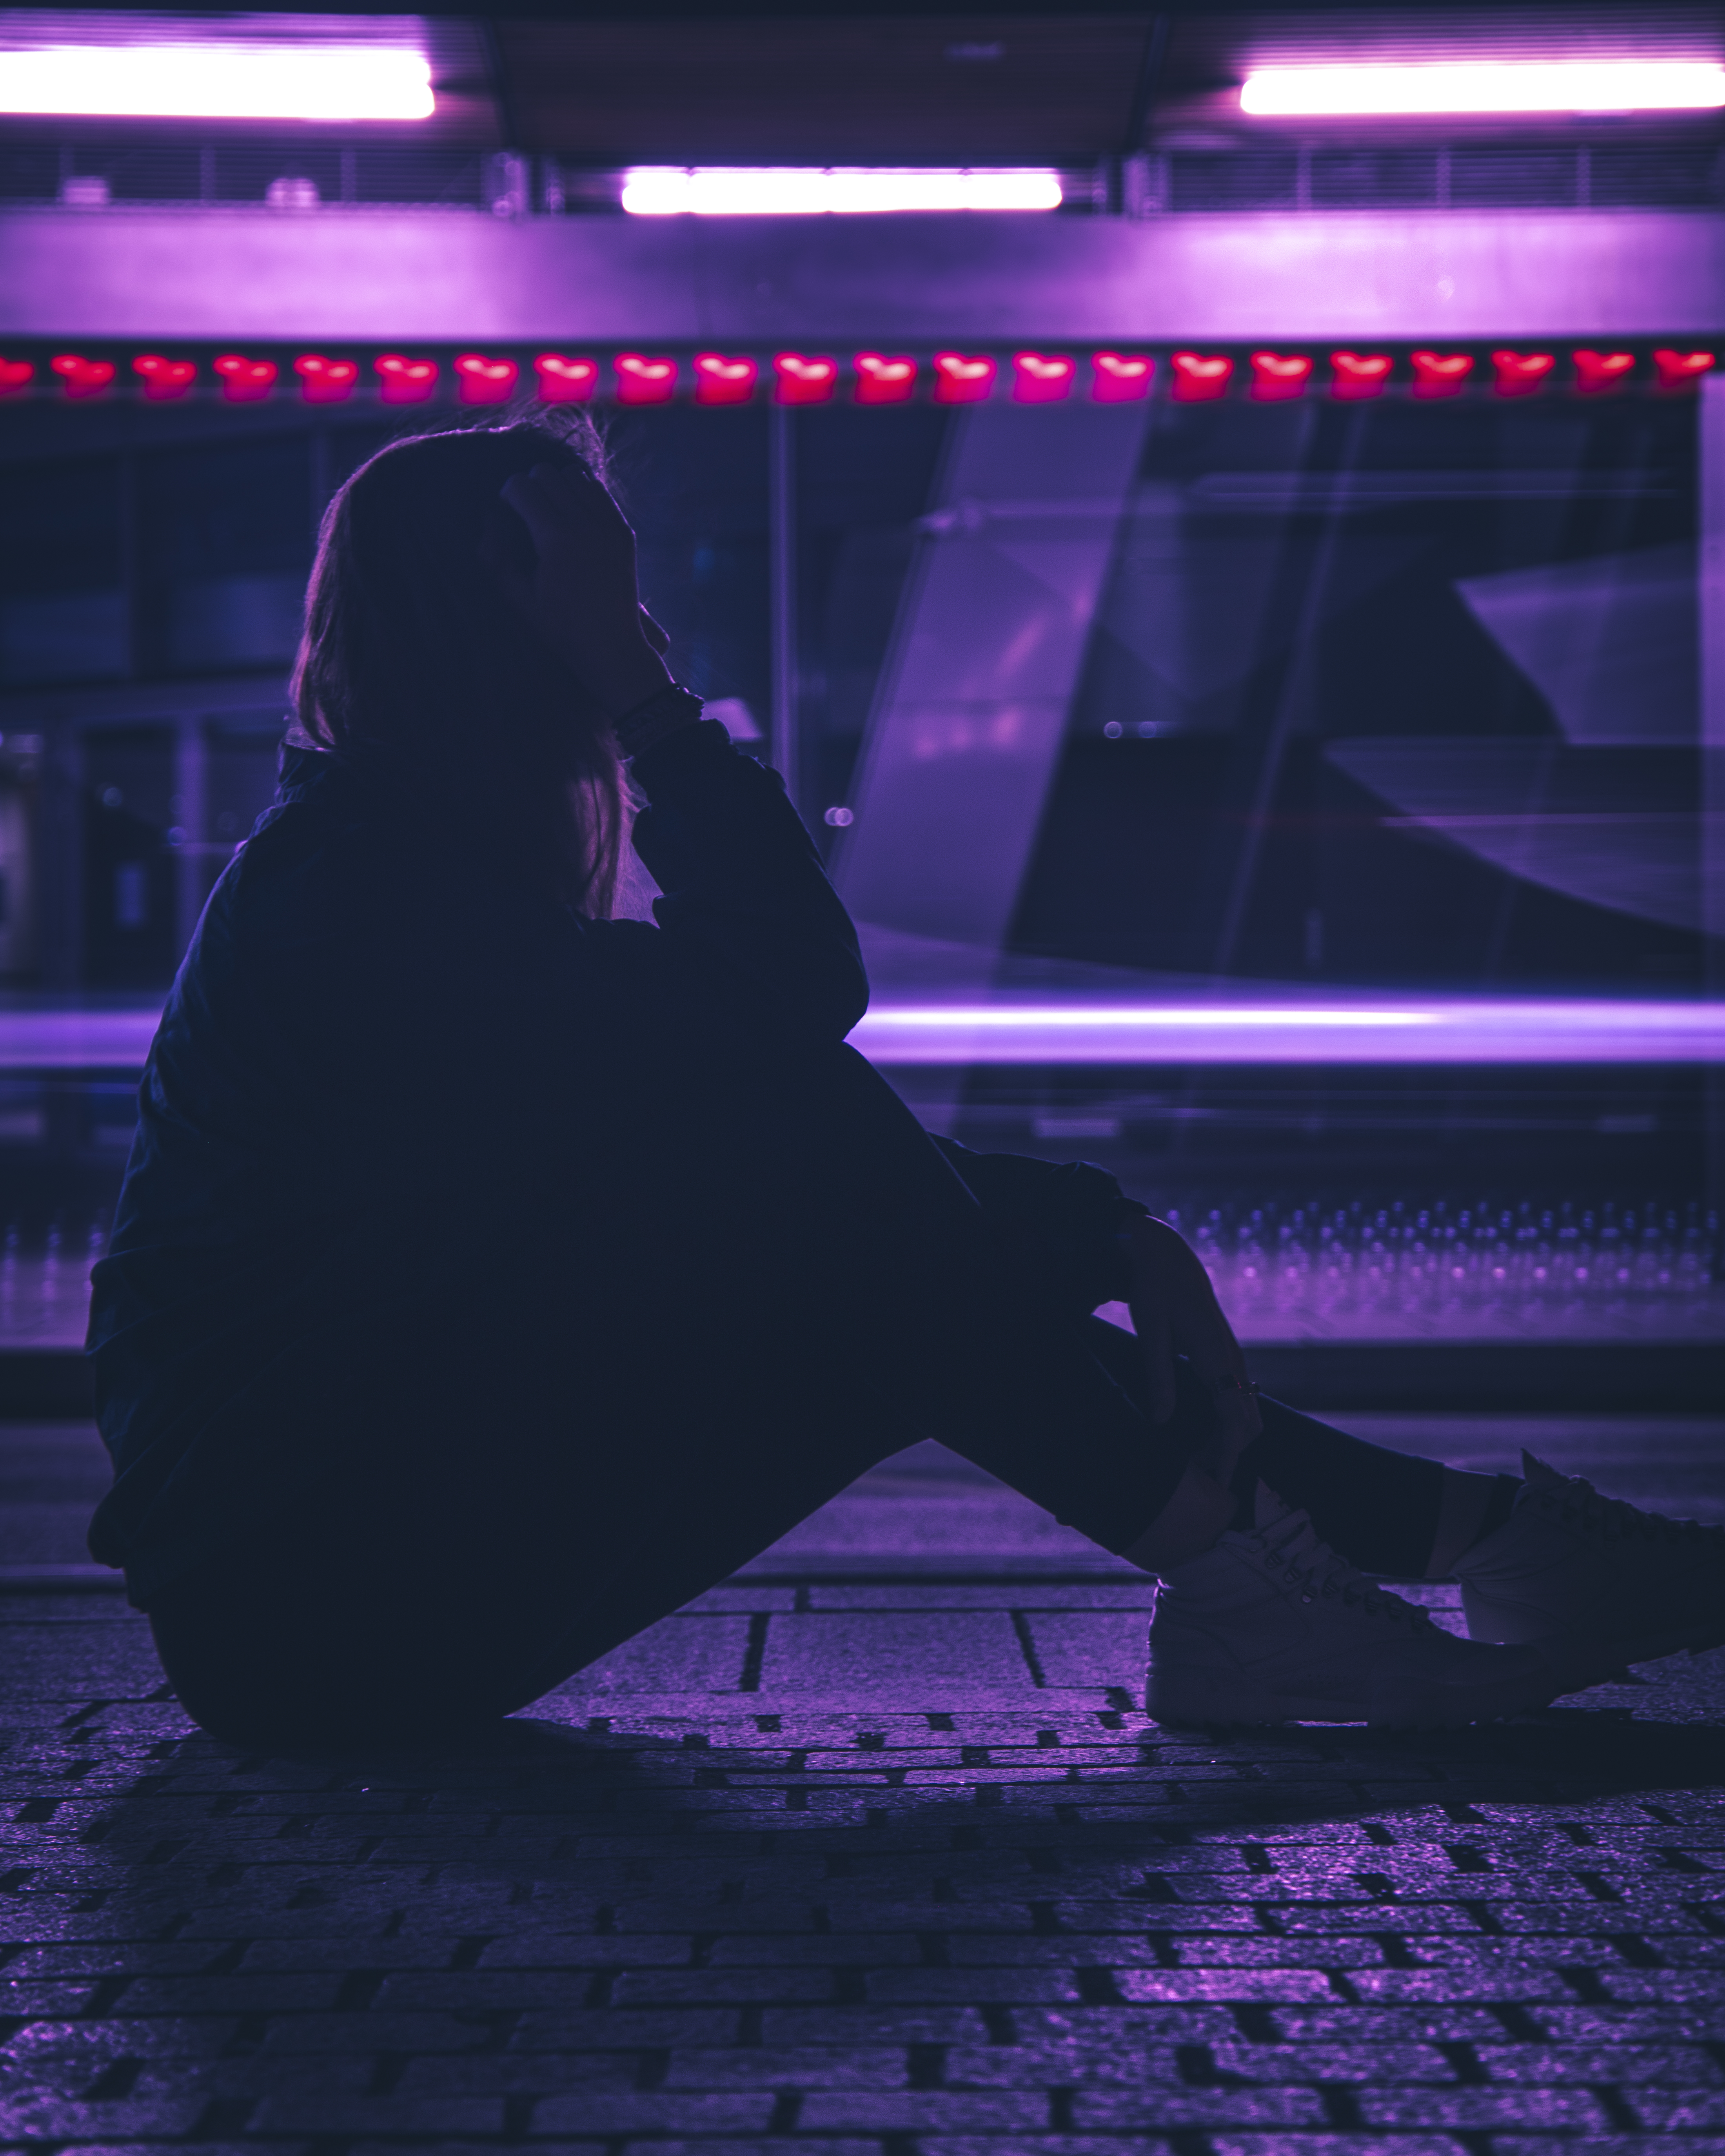
purple, violet, blue, light, photography, darkness, magenta, night, black hair